9 to 5: Days in Porn

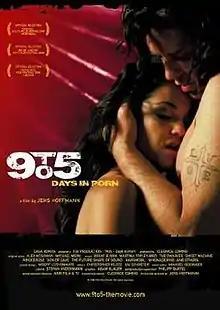
Theatrical poster

9 to 5: Days in Porn, also known as The Porn Diaries (UK), is a 2008 English-language German documentary film about the United States porn industry, written and directed by Jens Hoffmann.